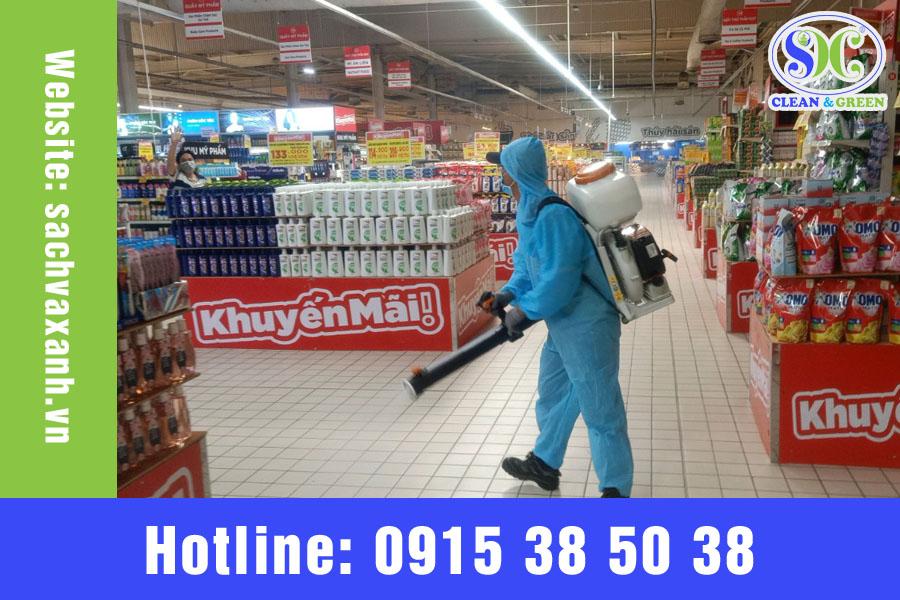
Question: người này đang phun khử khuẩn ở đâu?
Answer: trong siêu thị